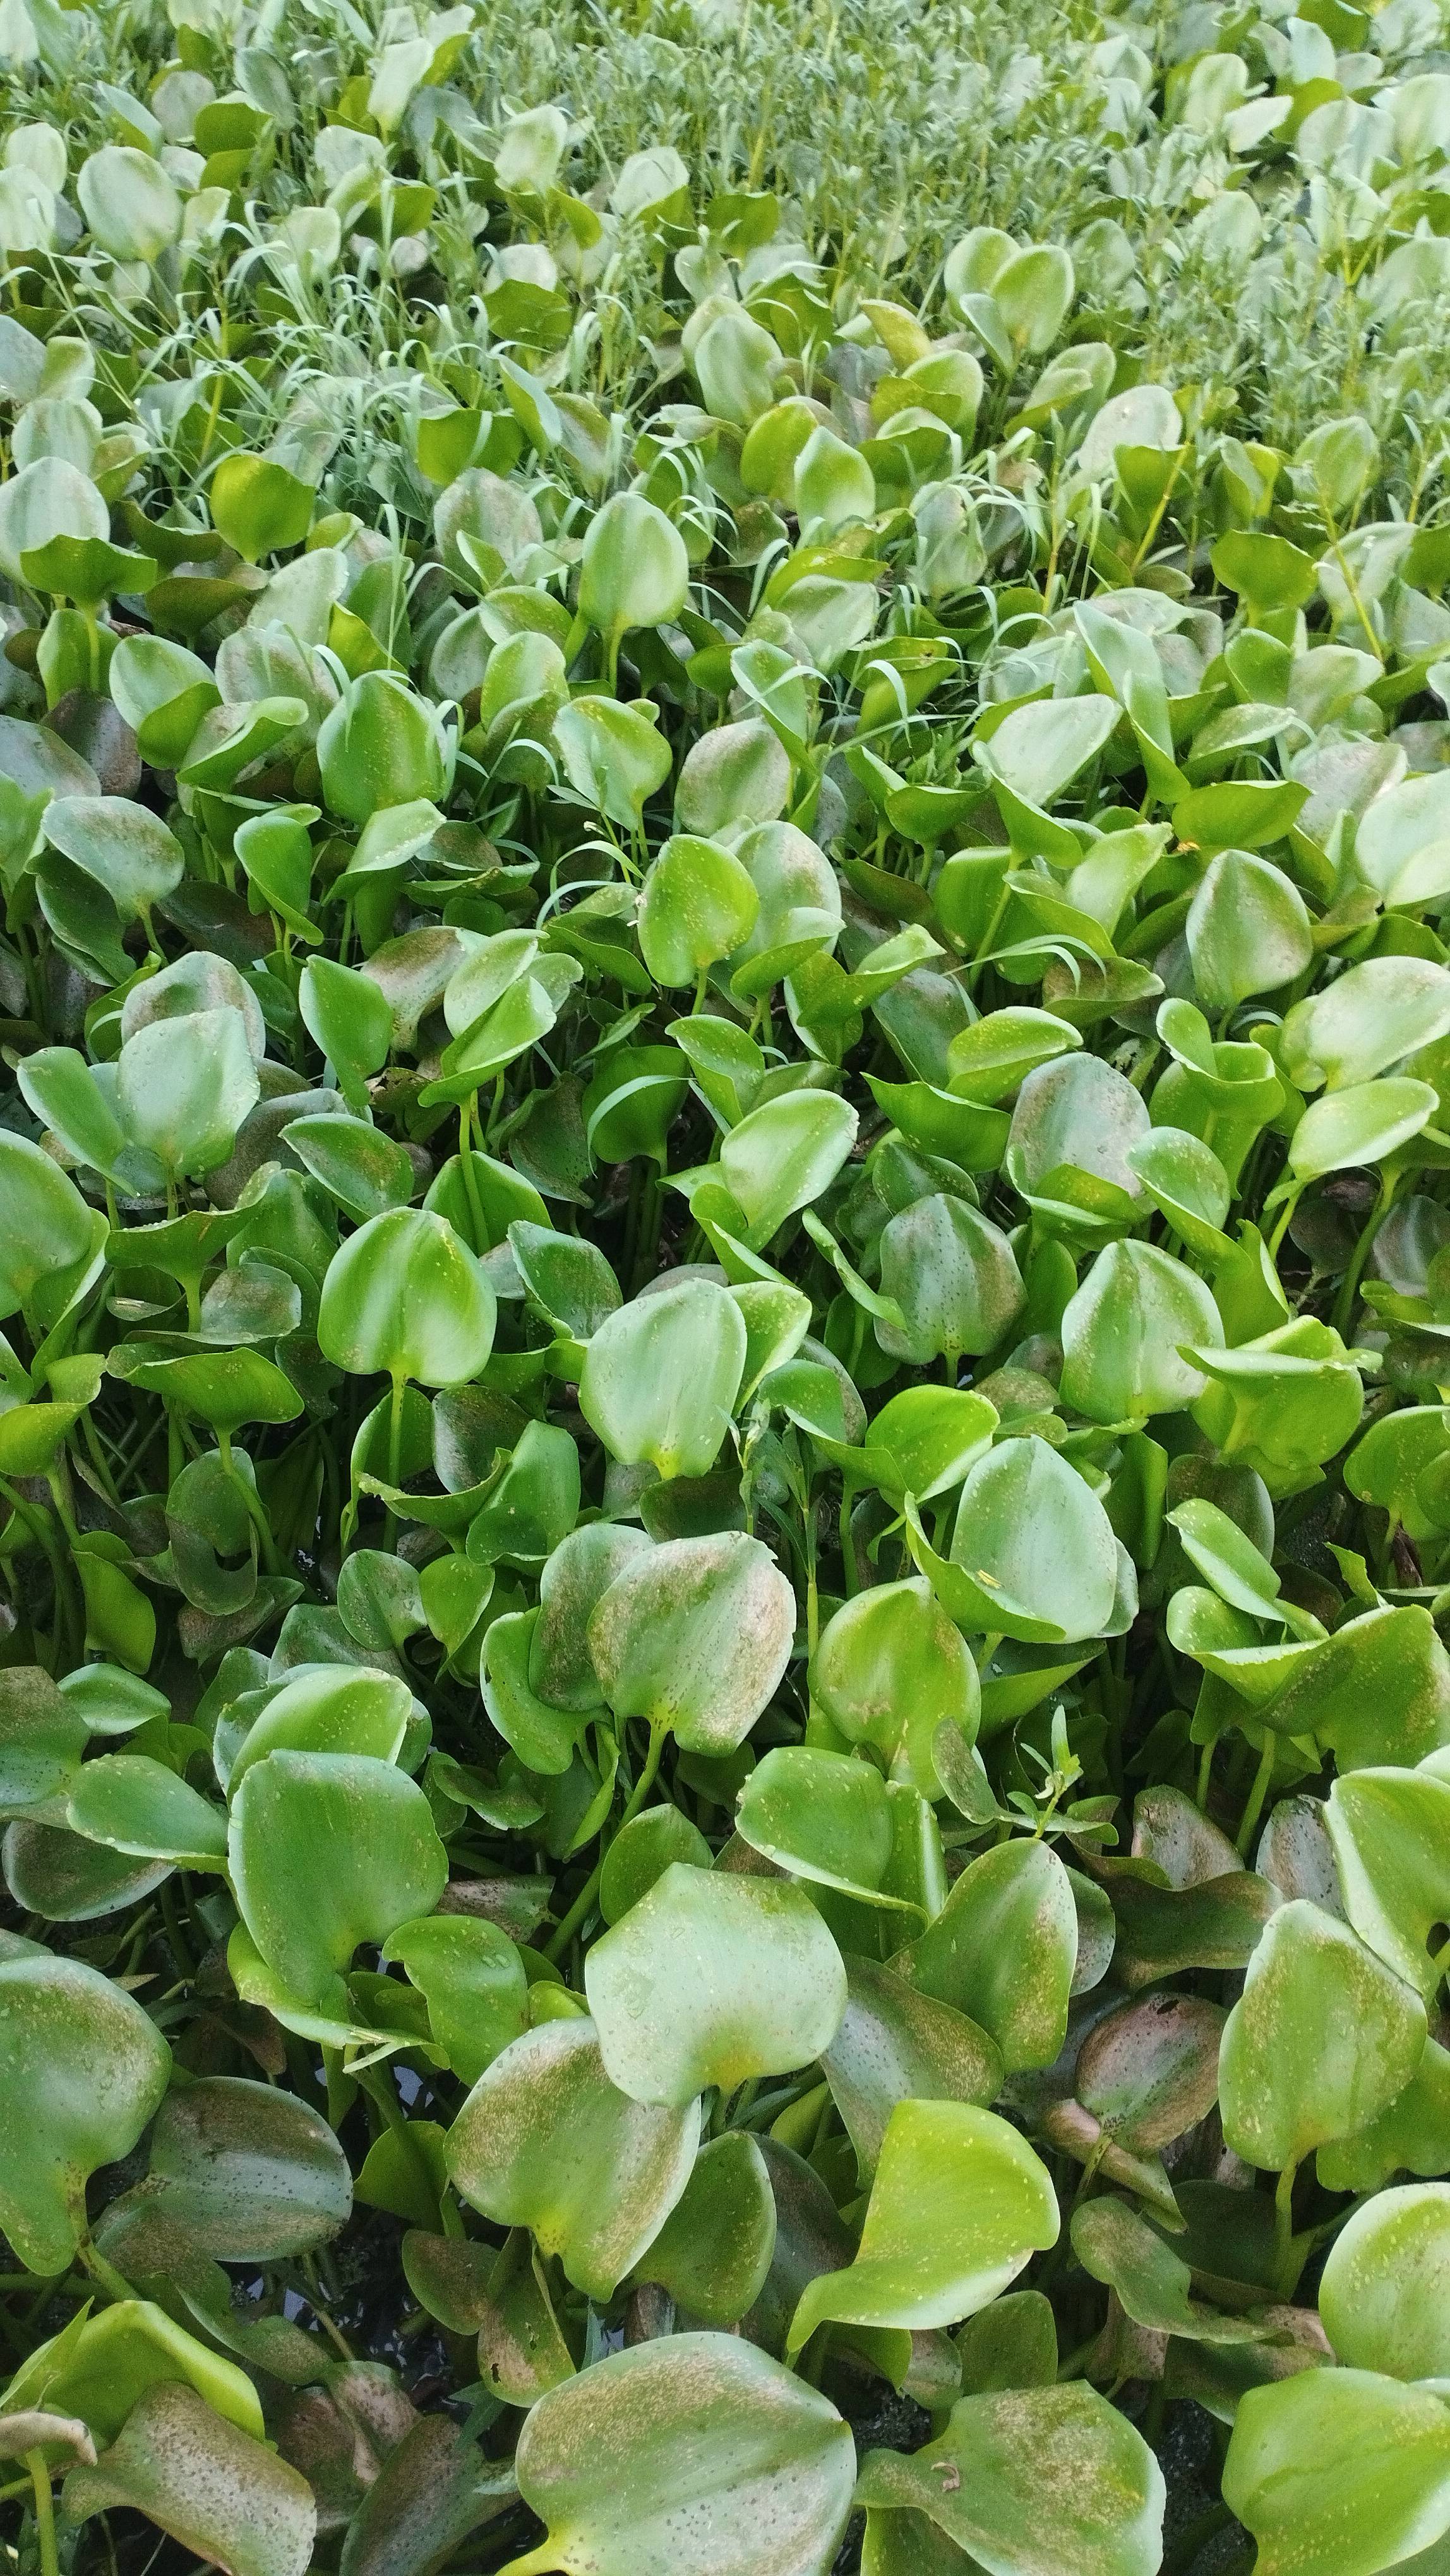
Species: Common Water Hyacinth (Eichornia crassipes)